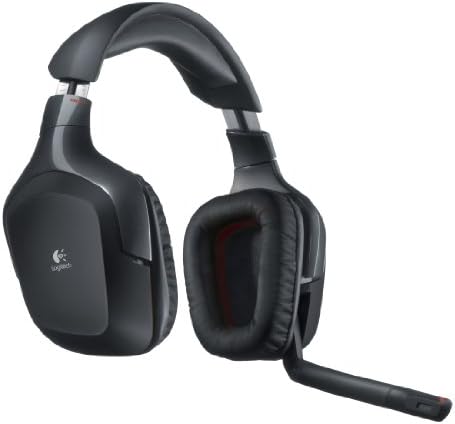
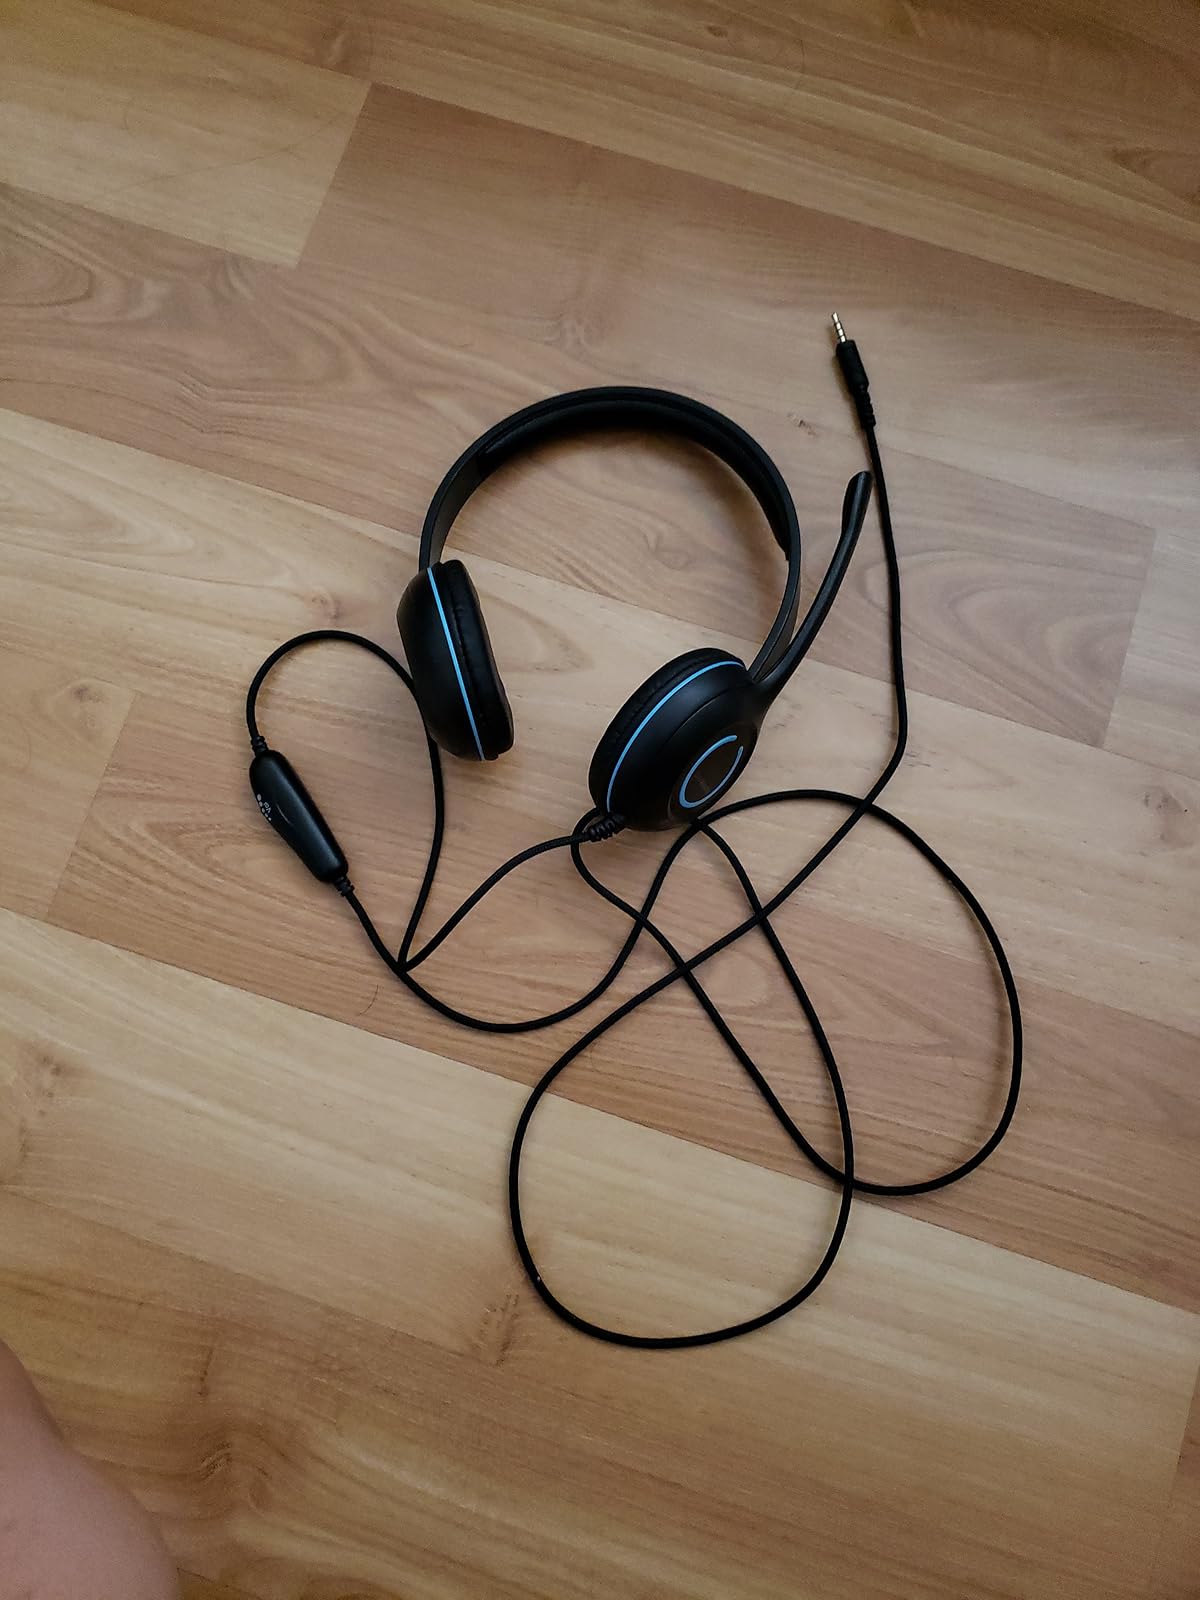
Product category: headphones
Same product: no